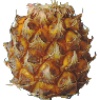
Label: Pineapple Mini 1